Answer in natural language. Considering the relative positions, where is simple brown wooden desk with respect to brown wooden chair with soft cushion? Choose between the following options: below or above
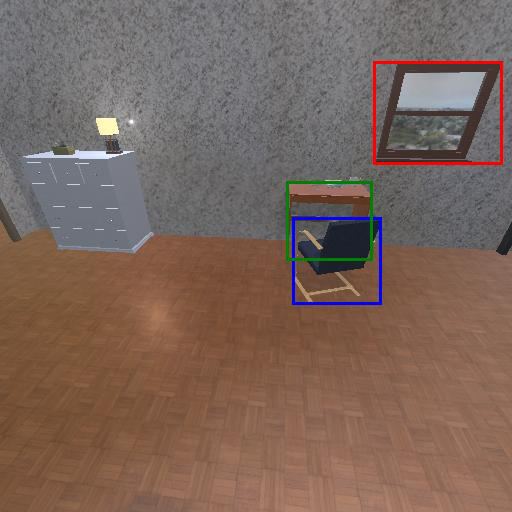
<answer>above</answer>